Willis Carrier

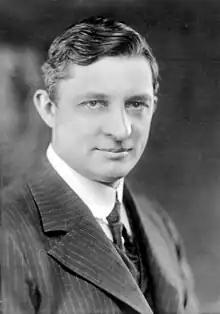
Carrier in 1915

Willis Haviland Carrier (November 26, 1876 – October 7, 1950) was an American engineer, best known for inventing modern air conditioning, inventing the first electrical air conditioning unit in 1902. In 1915, he founded Carrier Corporation, a company specializing in the manufacture and distribution of heating, ventilation, and air conditioning (now abbreviated "HVAC") systems.